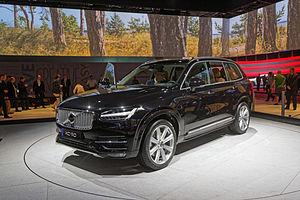
Le XC90 est un Sport utility vehicle de luxe du constructeur automobile suédois Volvo commercialisé depuis octobre 2002. La seconde génération est sortie fin 2014.